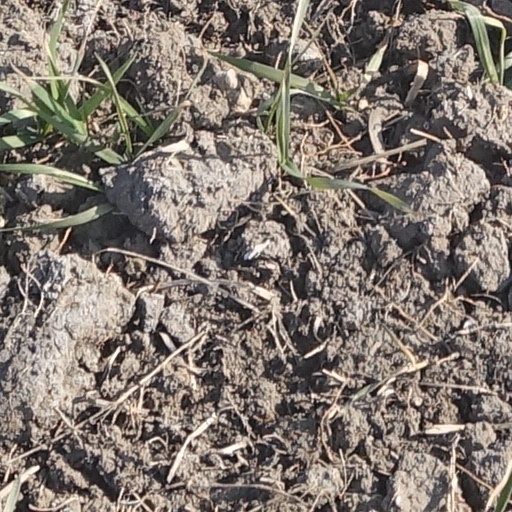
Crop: wheat